List of protected cruisers of France

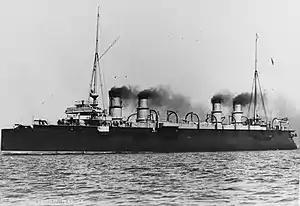
A large, black ship with two pairs of widely spaced funnels belching thick black smoke cruises through calm water.

The proponents of the secured approval for another pair of large cruisers, the first of which became "Guichen". These new vessels were intended to serve as long-range commerce raiders, and their design was based on the United States Navy's s. Both ships were intended to resemble passenger liners, which would help them evade discovery while conducting commerce raiding operations. Because she was meant to attack unarmed merchant shipping, "Guichen" carried a very weak armament for her size.